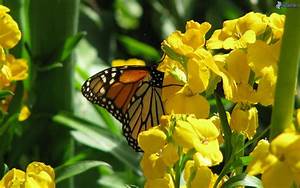
Label: butterfly